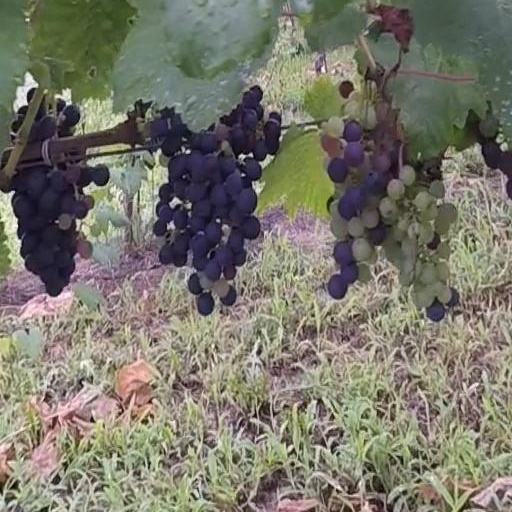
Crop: grape